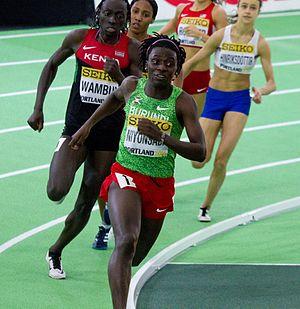
Les records du Burundi d'athlétisme sont les meilleures performances réalisées par des athlètes burundais et homologuées par la Fédération burundaise d'athlétisme.